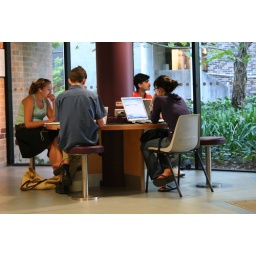
Laptop desks in the computer science building